7th Tactical Squadron

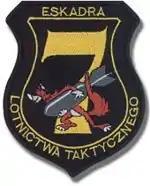
7.ELT Logo

7th Tactical Squadron (known as 7.ELT – 7 Eskadra Lotnictwa Taktycznego in Poland) is a fighter squadron of Polish Air Force established in 1999. The squadron is stationed in 33rd Air Base and operates Su-22 attack aircraft.